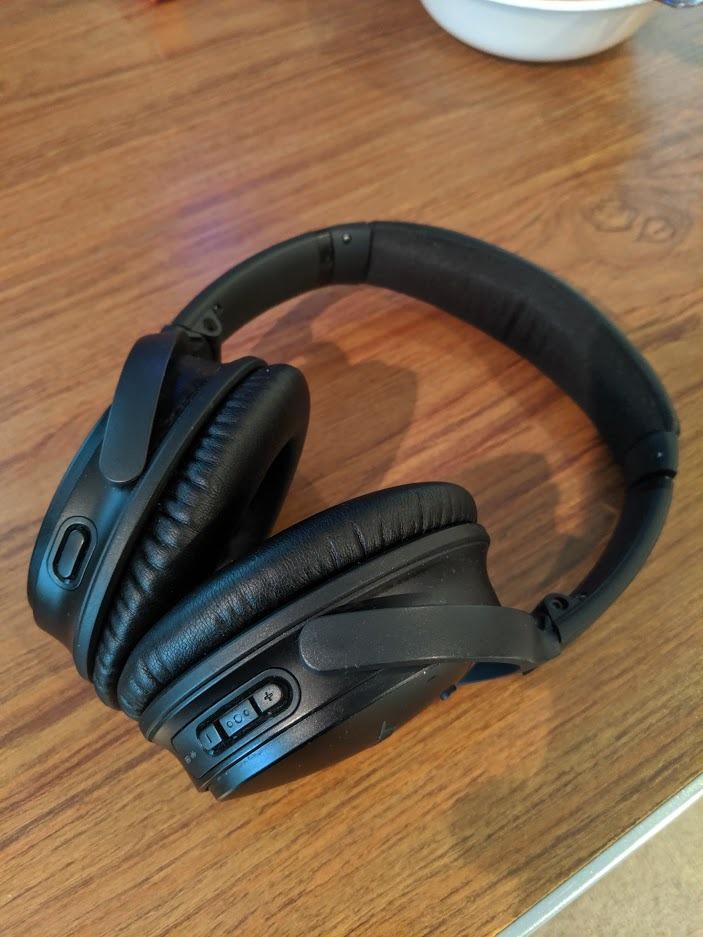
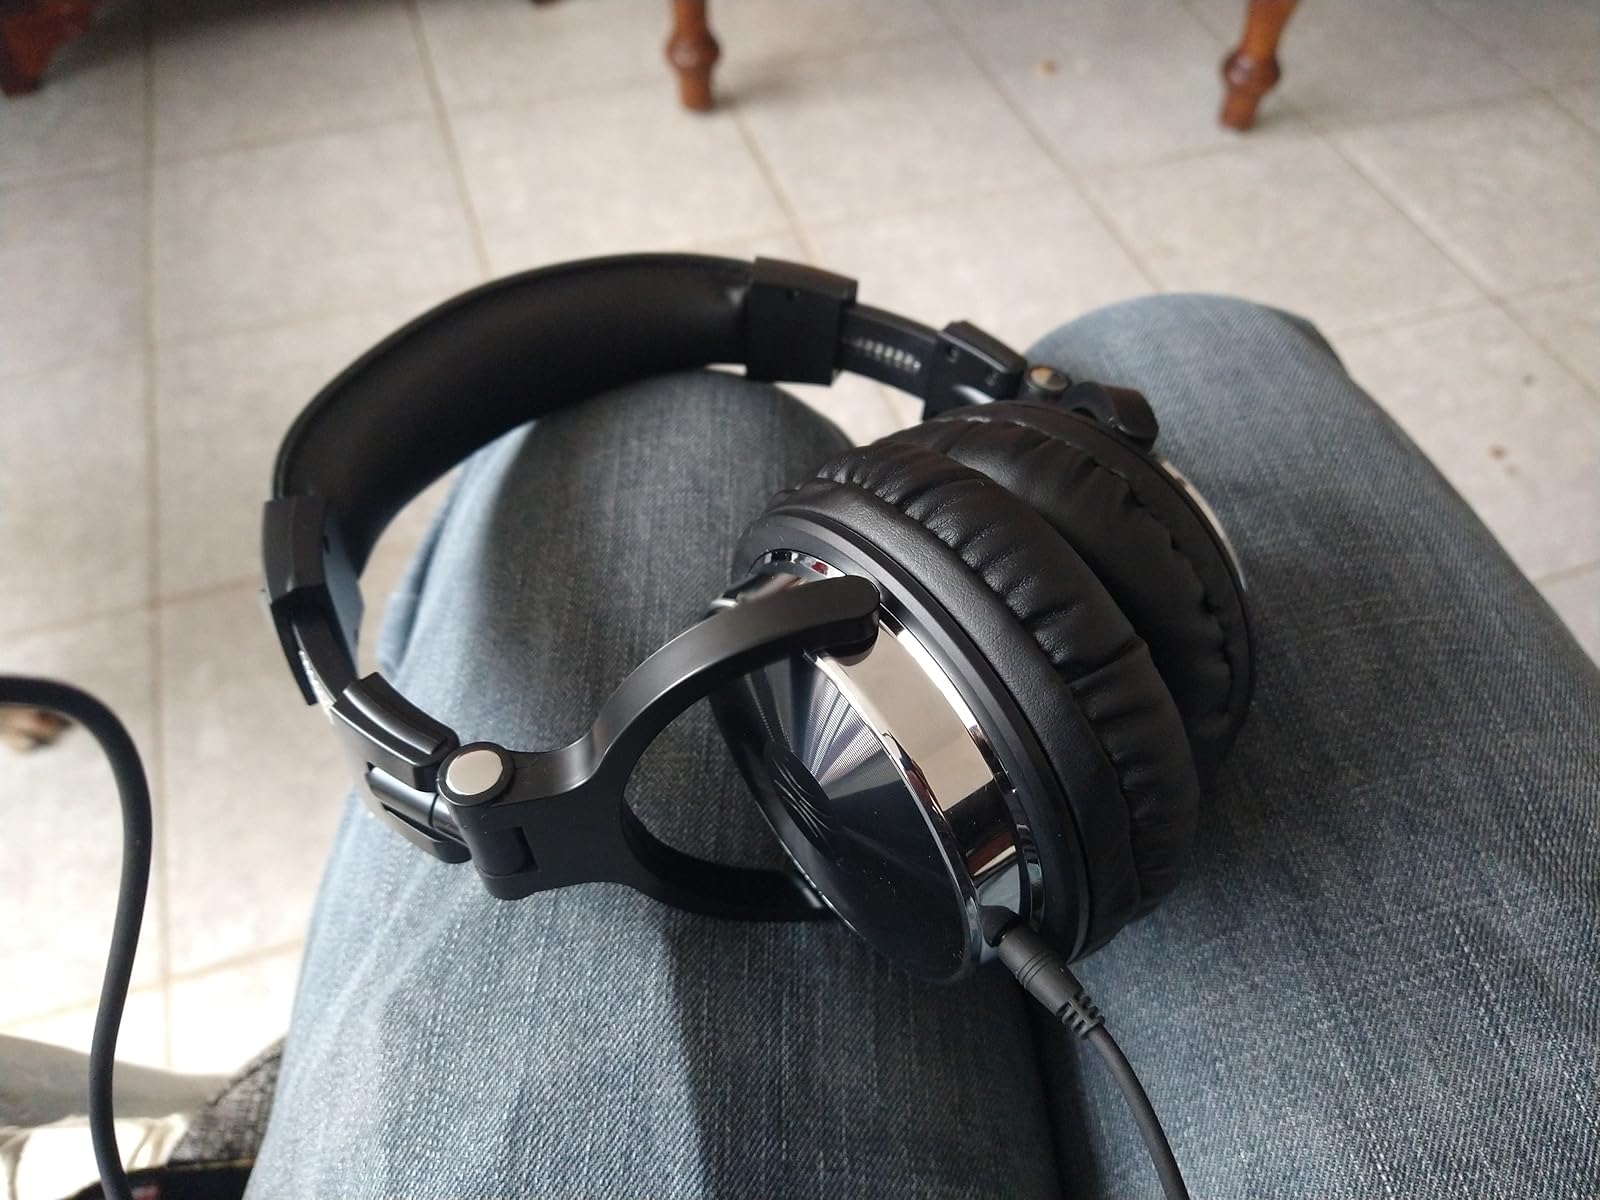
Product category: headphones
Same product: no